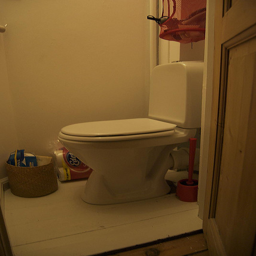
A white toilet sitting inside of a bathroom.
A bathroom door opened to a toilet with toilet paper.
A very small bathroom has a toilet in it.
There is a toilet on a platform with tissue behind it.
a bathroom with a toilet and wooden cabinets